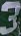
Number: 3